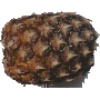
Label: Pineapple 1